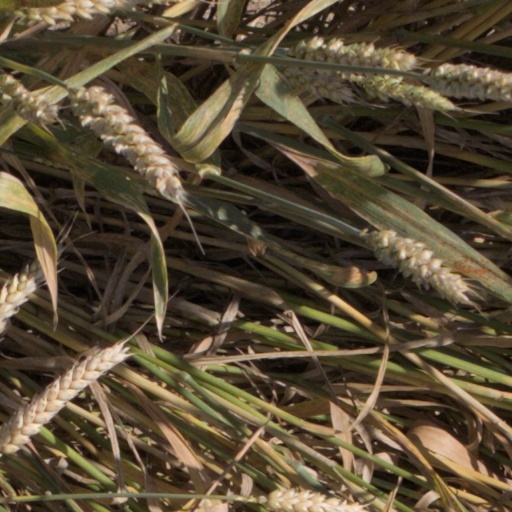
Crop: wheat